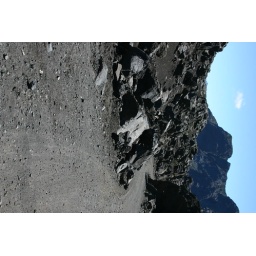
It's like we're a little dinky car some little boy is playing with in the gravel.